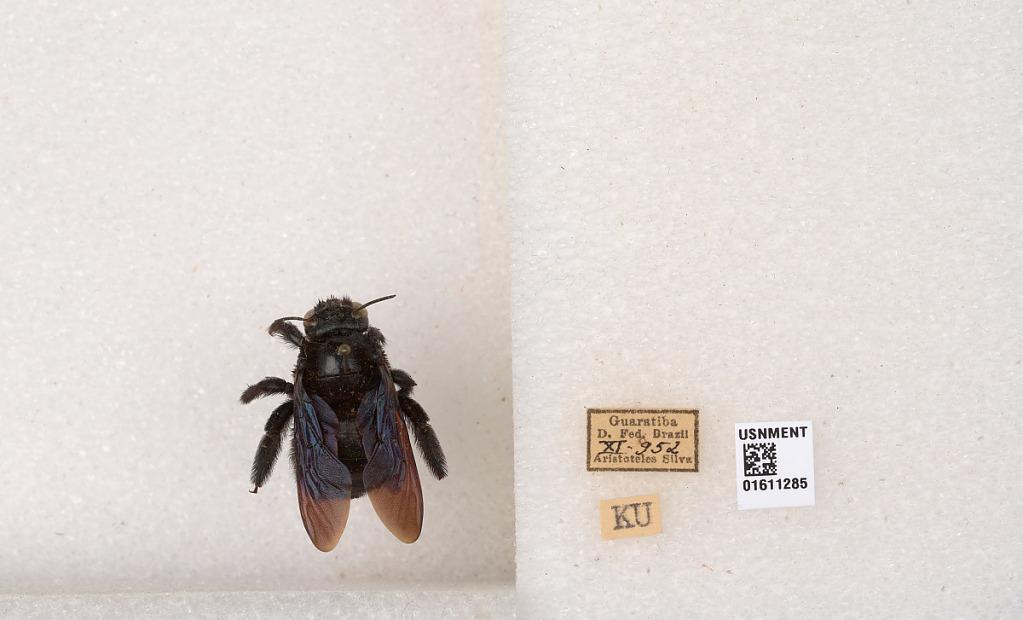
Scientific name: Xylocopa
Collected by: M. Alvarenga
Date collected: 1952-11-1
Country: Brazil
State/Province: Rio de Janeiro
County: Rio de Janeiro
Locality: Guaratiba